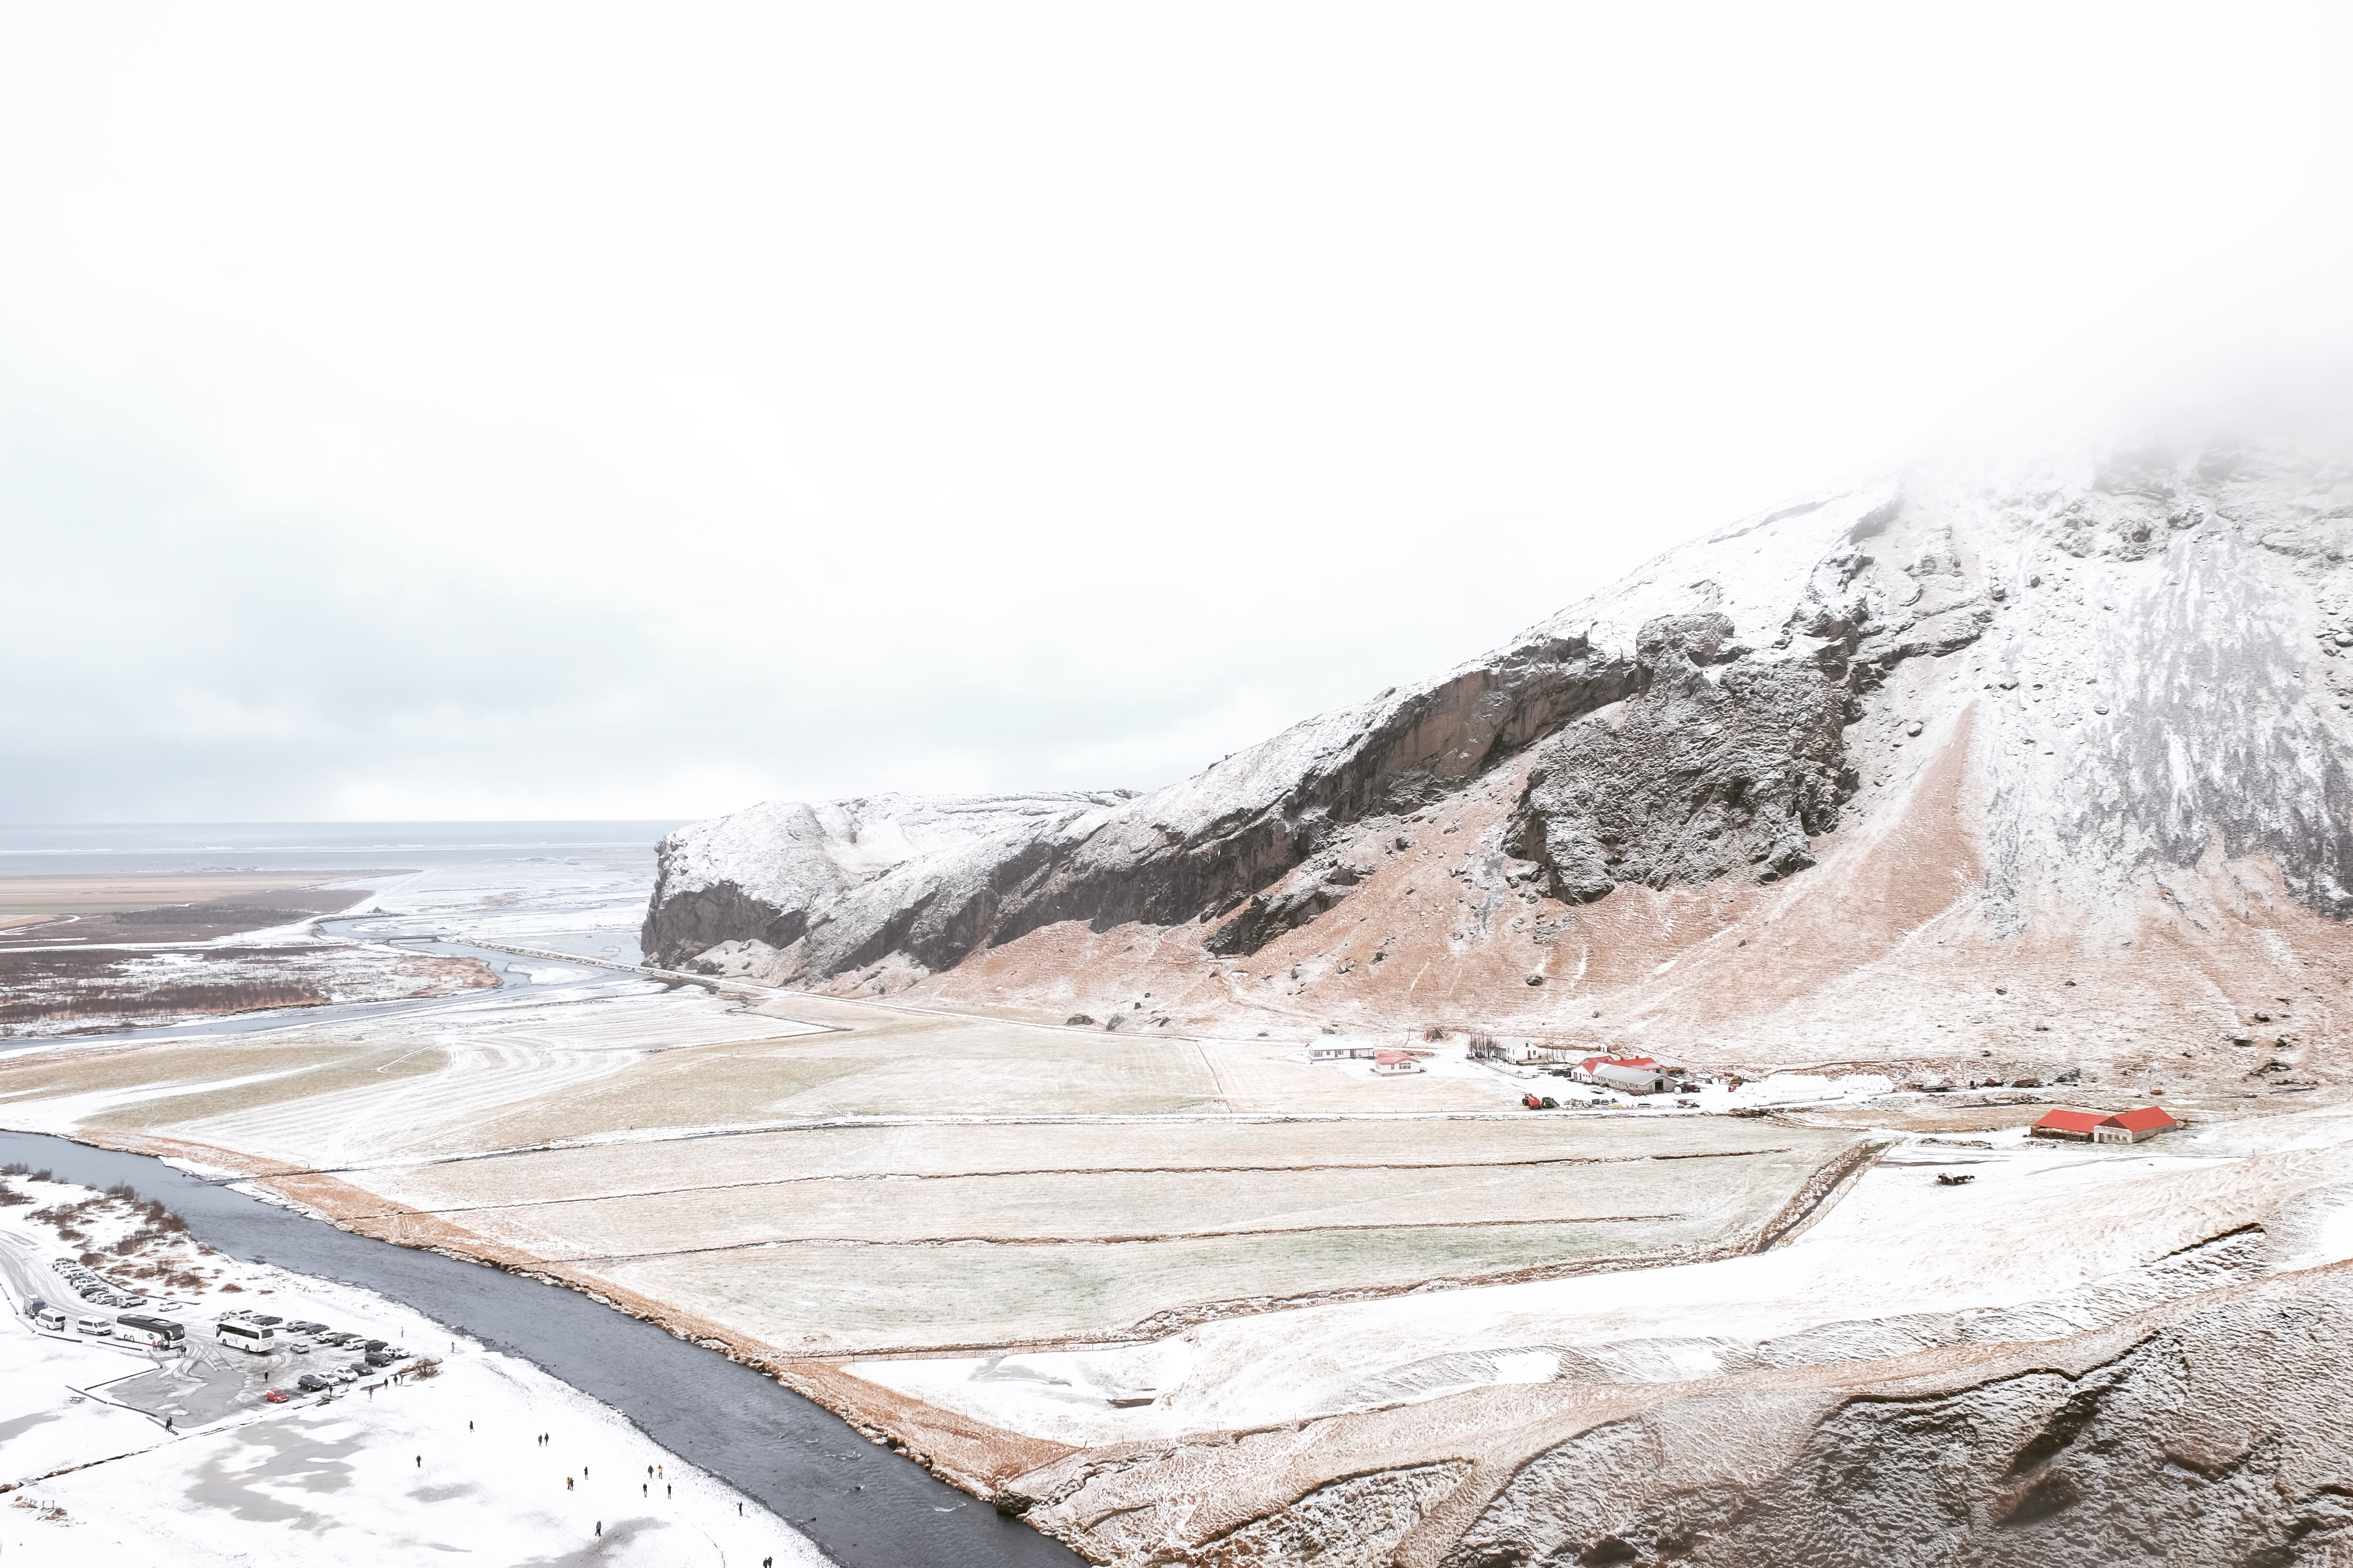
mountain, snow, winter, terrain, geology, plateau, quarry, moraine, landform, geological phenomenon